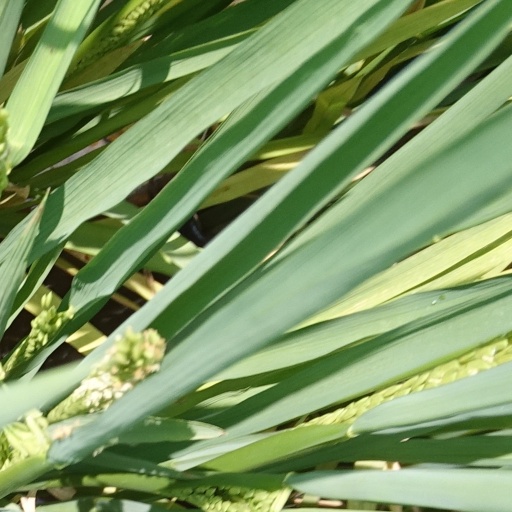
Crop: rice